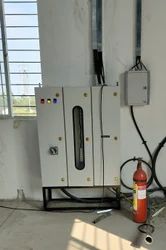
Label: ACB_Electrical_Panel